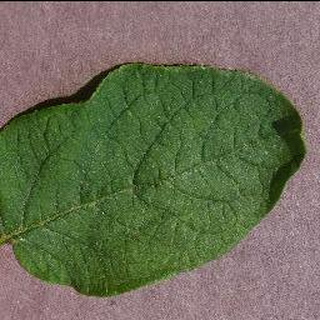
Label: healthy_potato